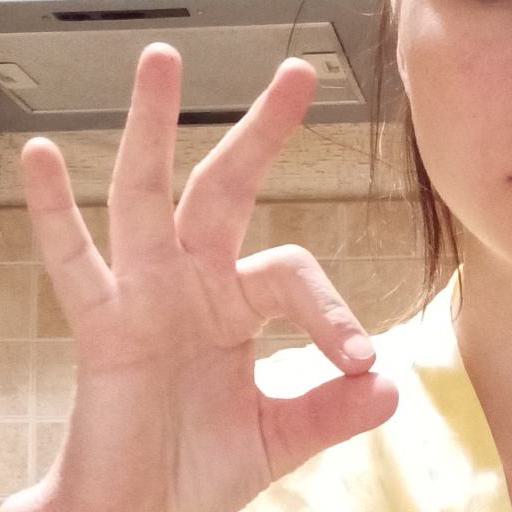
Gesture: ok